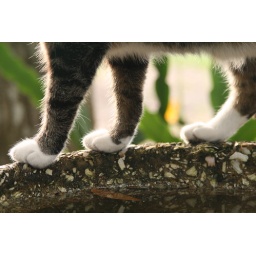
Martin was drinking from the neighbor's bird bath when I got home so I walked over with my camera